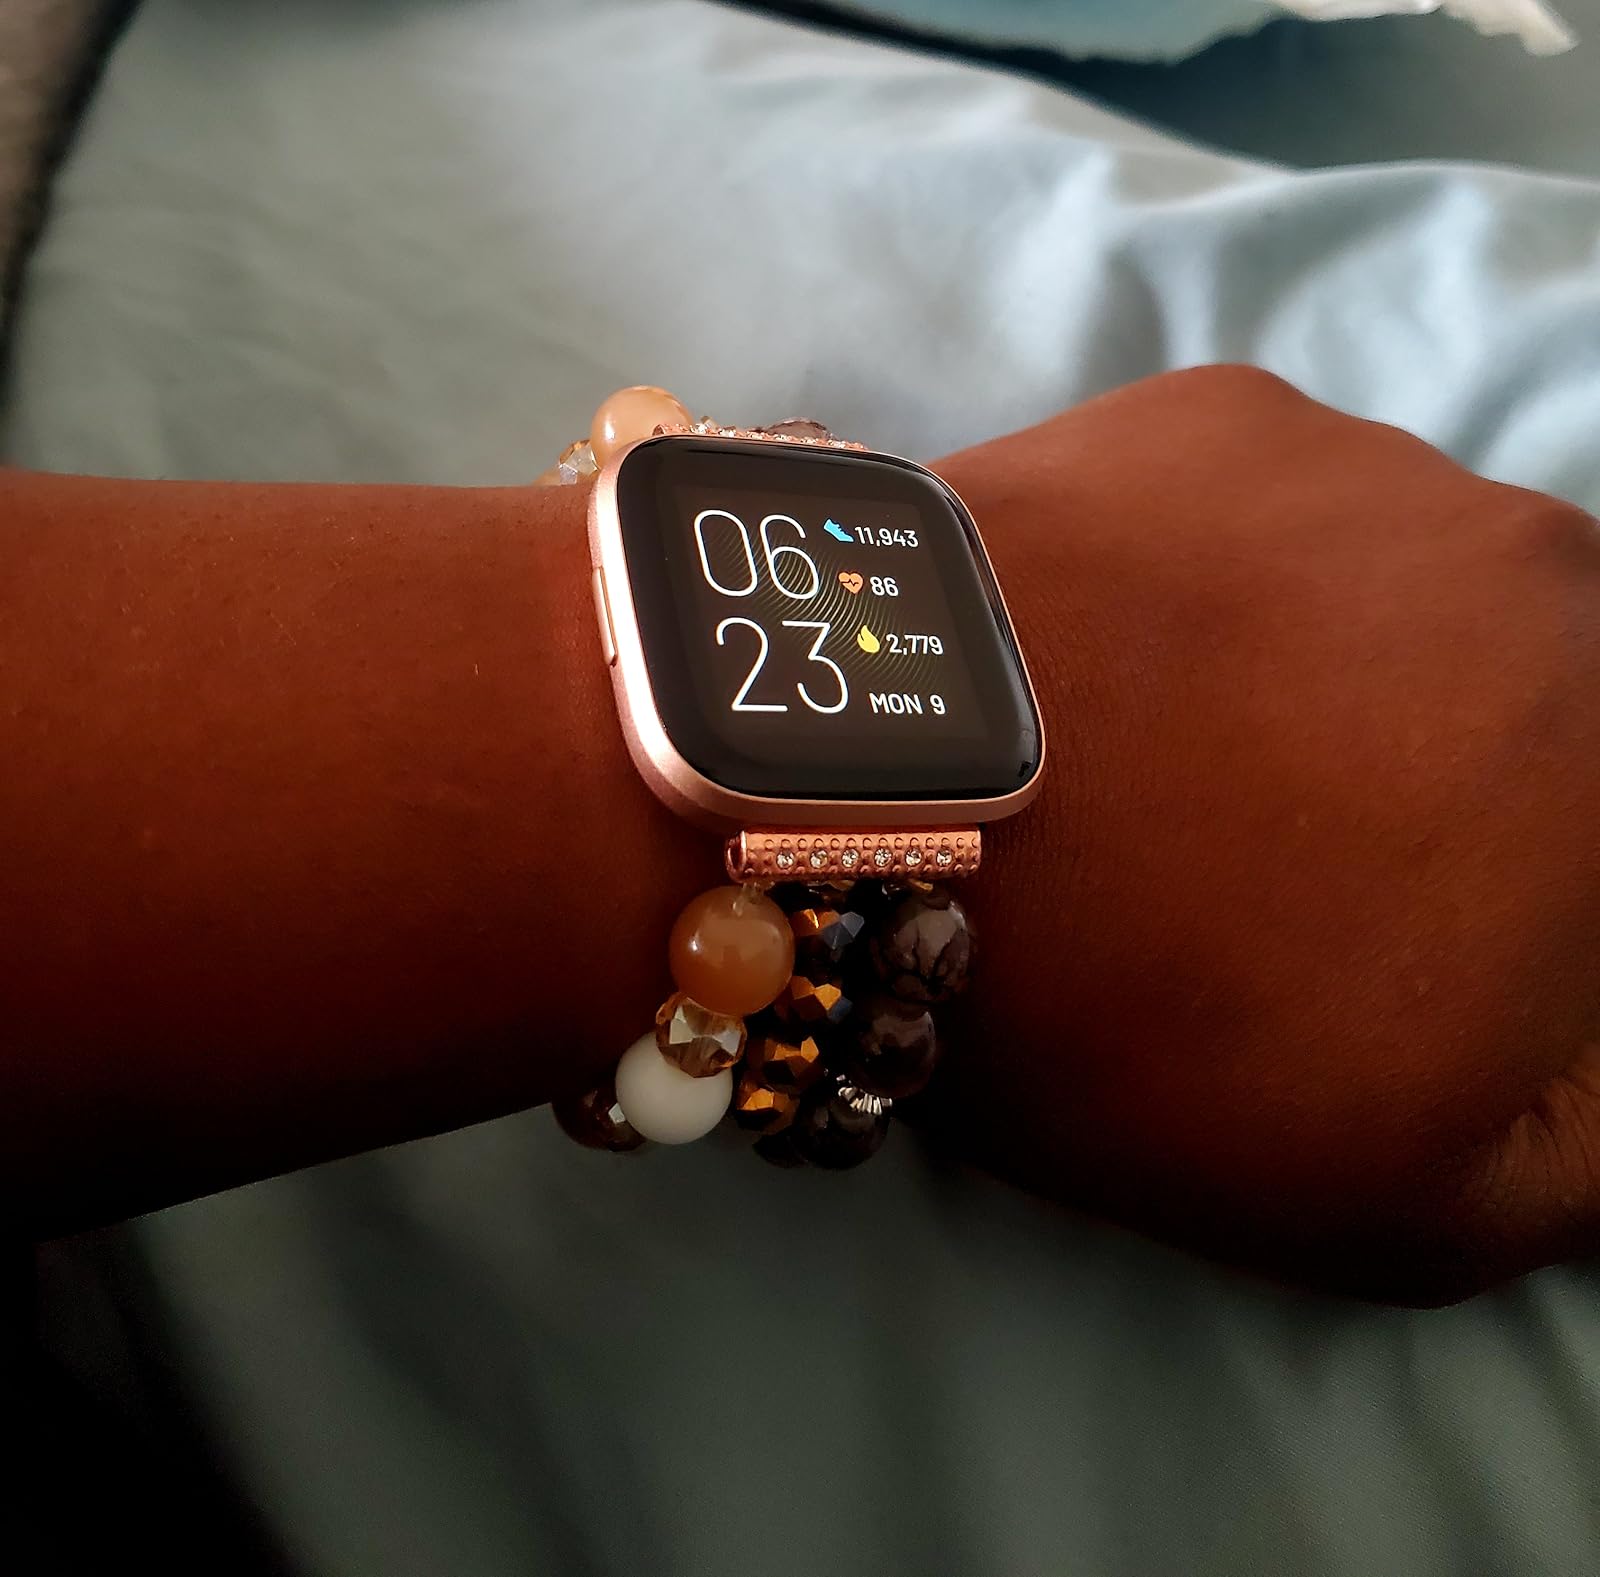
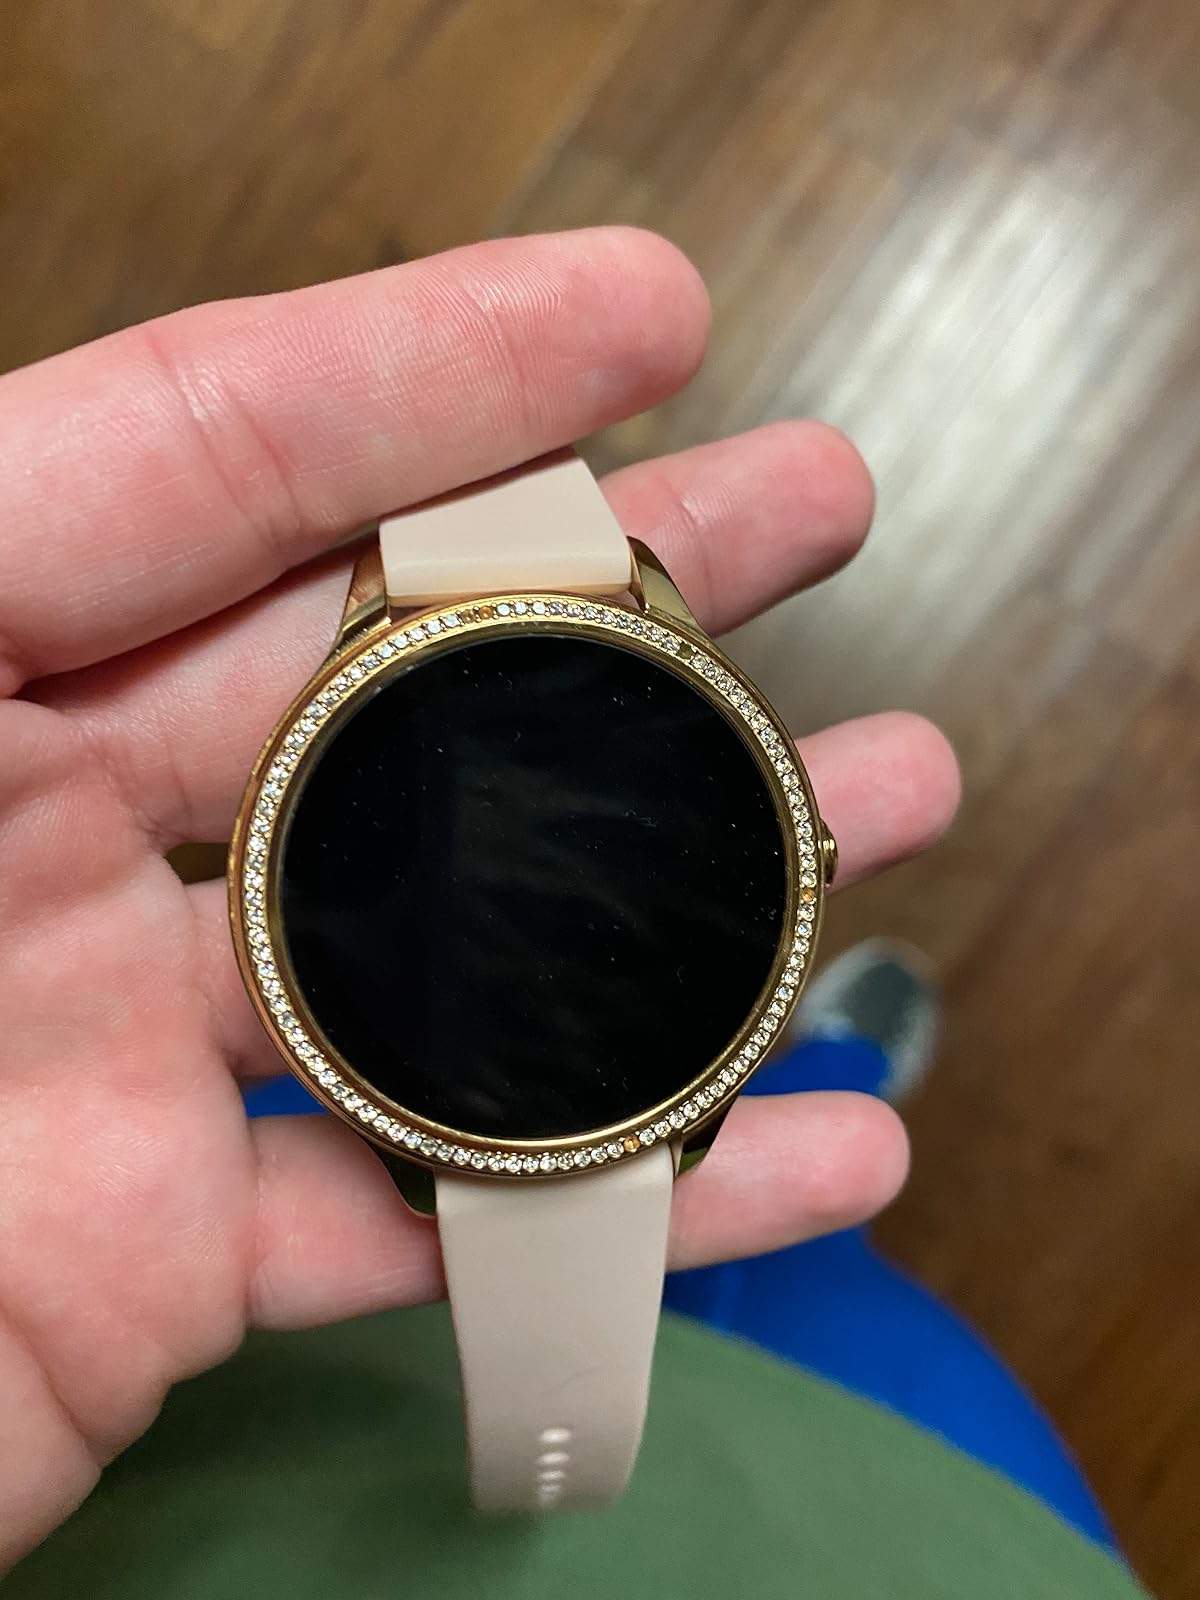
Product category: smartwatch
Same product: no